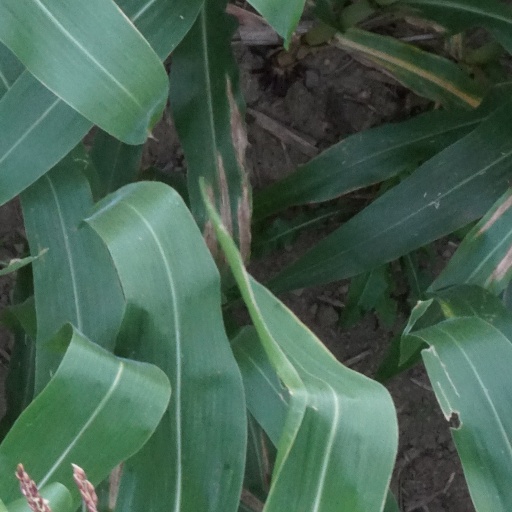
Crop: maize; corn